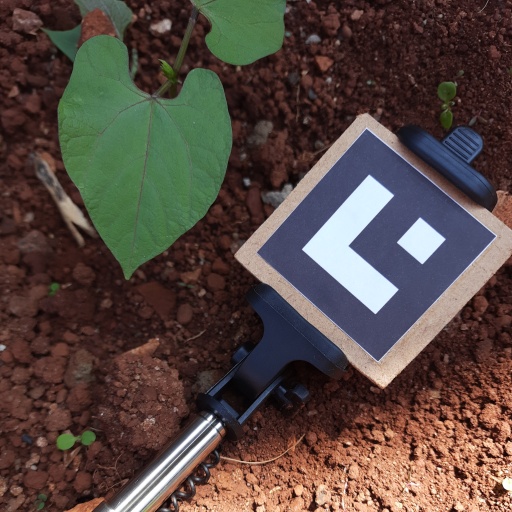
Observations: wavy surface, no eating holes, under shade